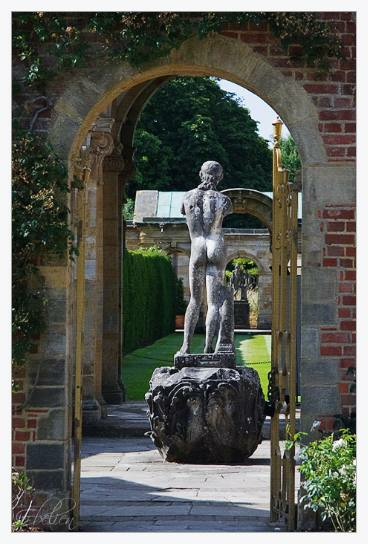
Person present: Yes